COVID-19 pandemic in Toronto

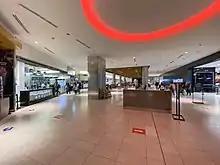
The Toronto Eaton Centre's Urban Eatery food court in 2021

The Toronto Transit Commission saw a decrease of 86 percent in ridership by May 2020, with a monthly economic shortfall of and projected losses to culminate in $300 million by Labour Day.